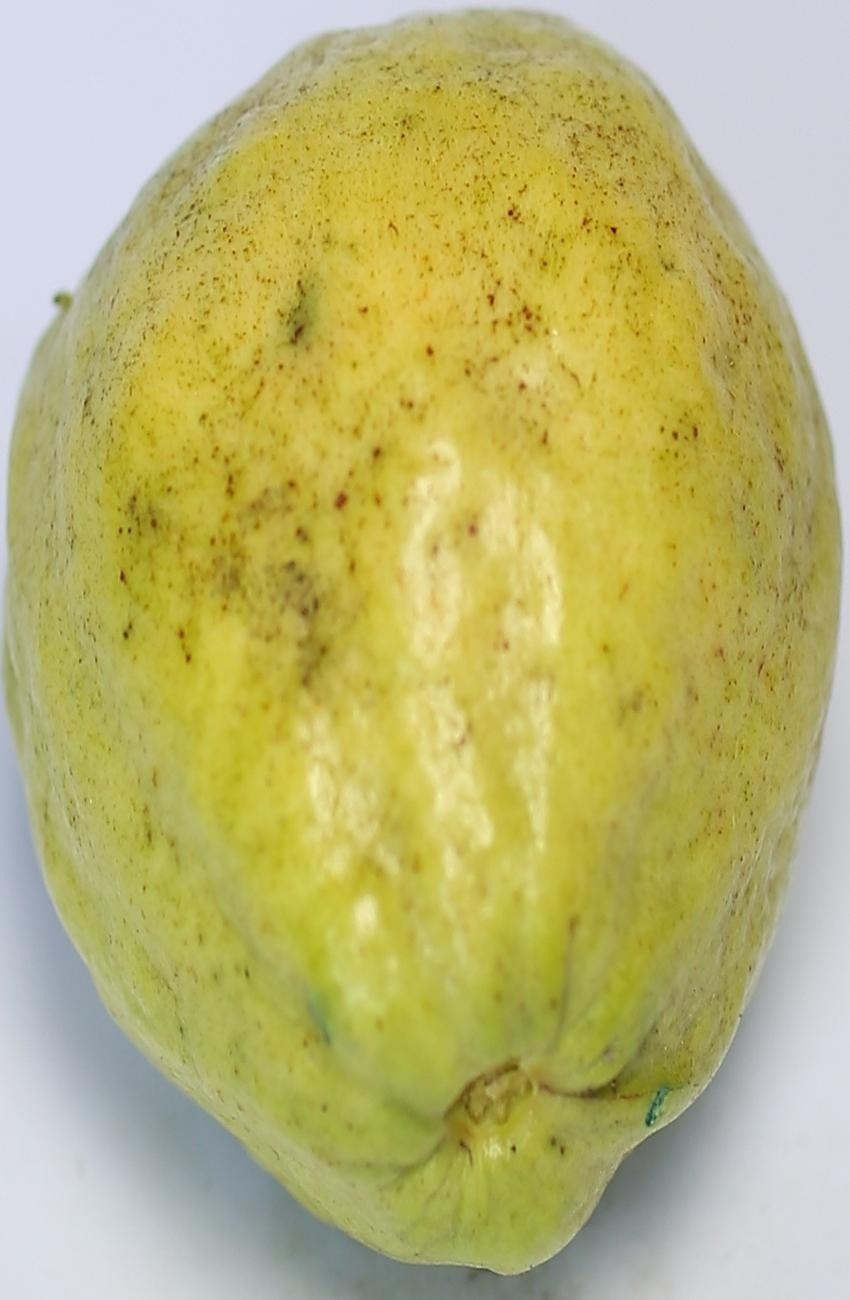
Maturity: mature-green
Variety: thadhrami